Emily Spörck

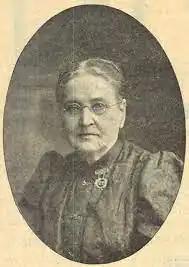
Emily Spörck (1901)

Anna Susanna Gunilla Emilia (Emily) Spörck née von Vegesack (27 March 1825, När—10 February 1904, Chicago) was a Swedish physician. At a time when women were not admitted to colleges of medicine in Sweden, she trained as a physiotherapist. After emigrating to the United States, she was able to study at the Habnemann Medical College in Chicago. When she graduated in March 1873, she became the second Swedish women to qualify as a doctor of medicine. Active in Chicago, she mainly treated women and children, especially Scandinavians. In addition, she lectured at the Chicago College of Midwifery and was active in organizations including the Woman's Christian Temperance Union.